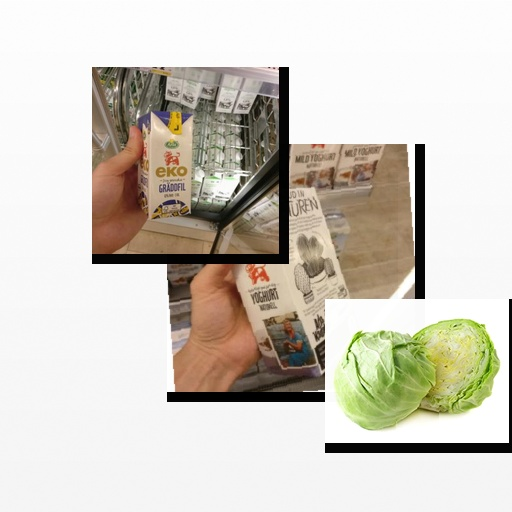
Food items: sour_cream, cabbage, natural_yogurt, mushroom